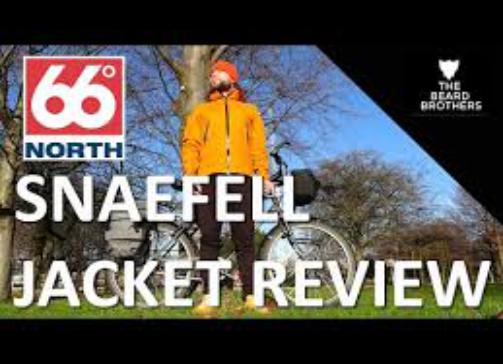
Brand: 66 North
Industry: Clothes